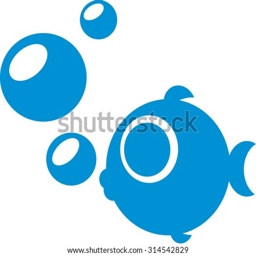
funny fish with a big round circle and bubbles